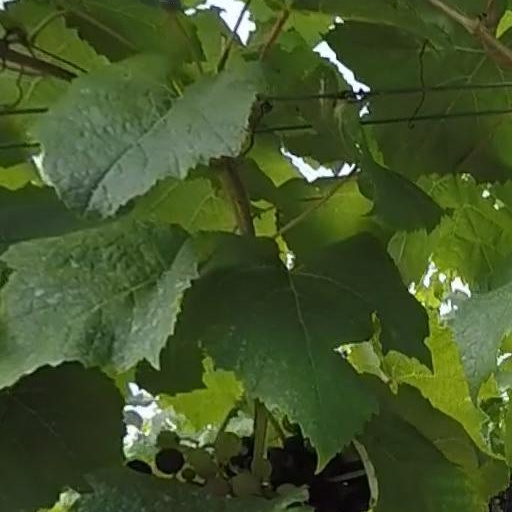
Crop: grape